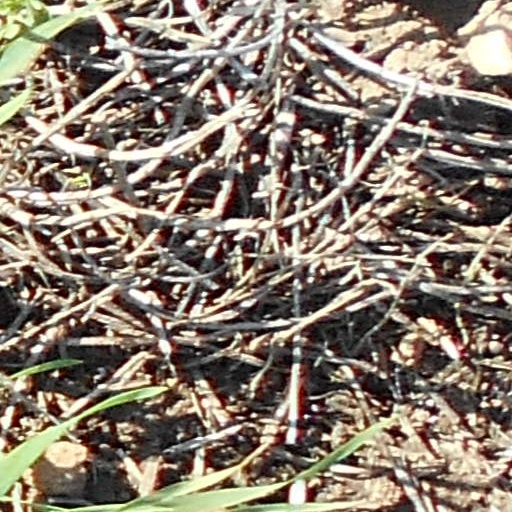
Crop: wheat